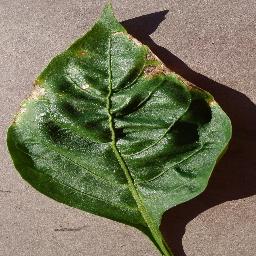
Label: Pepper,_bell___Bacterial_spot